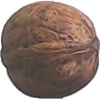
Label: walnut